Merseyside

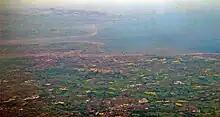
An aerial photograph of Merseyside

Merseyside is divided into two parts by the Mersey estuary; the Wirral is on the west side of the estuary, upon the Wirral Peninsula, and the rest of the county lies on the east side. The eastern part of Merseyside borders onto Lancashire to the north and Greater Manchester to the east, with both parts of the county bordering Cheshire to the south. The territory comprising the county of Merseyside previously formed part of the administrative counties of Lancashire (east of the River Mersey) and Cheshire (west of the River Mersey). The two parts are linked by the two Mersey Tunnels, the Wirral line of Merseyrail, and the Mersey Ferry.